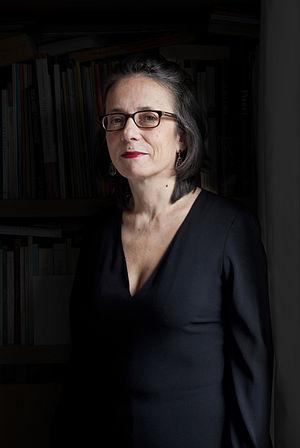
Béatrice Fontanel, née à Casablanca le 11 août 1957, est à la fois iconographe et auteure de nombreux livres illustrés consacrés à la vie quotidienne, de plusieurs ouvrages de fiction et de recueils de poèmes.